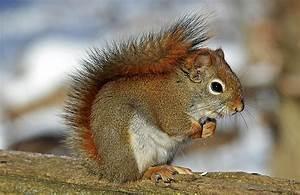
squirrel